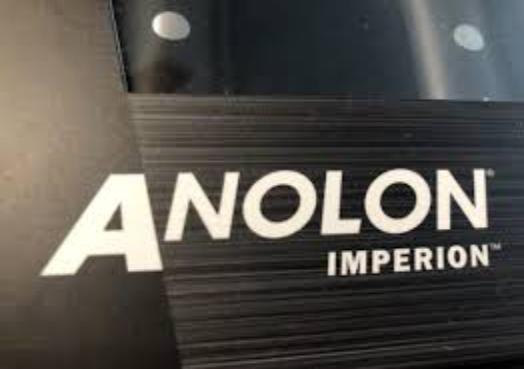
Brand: anolon
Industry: Necessities